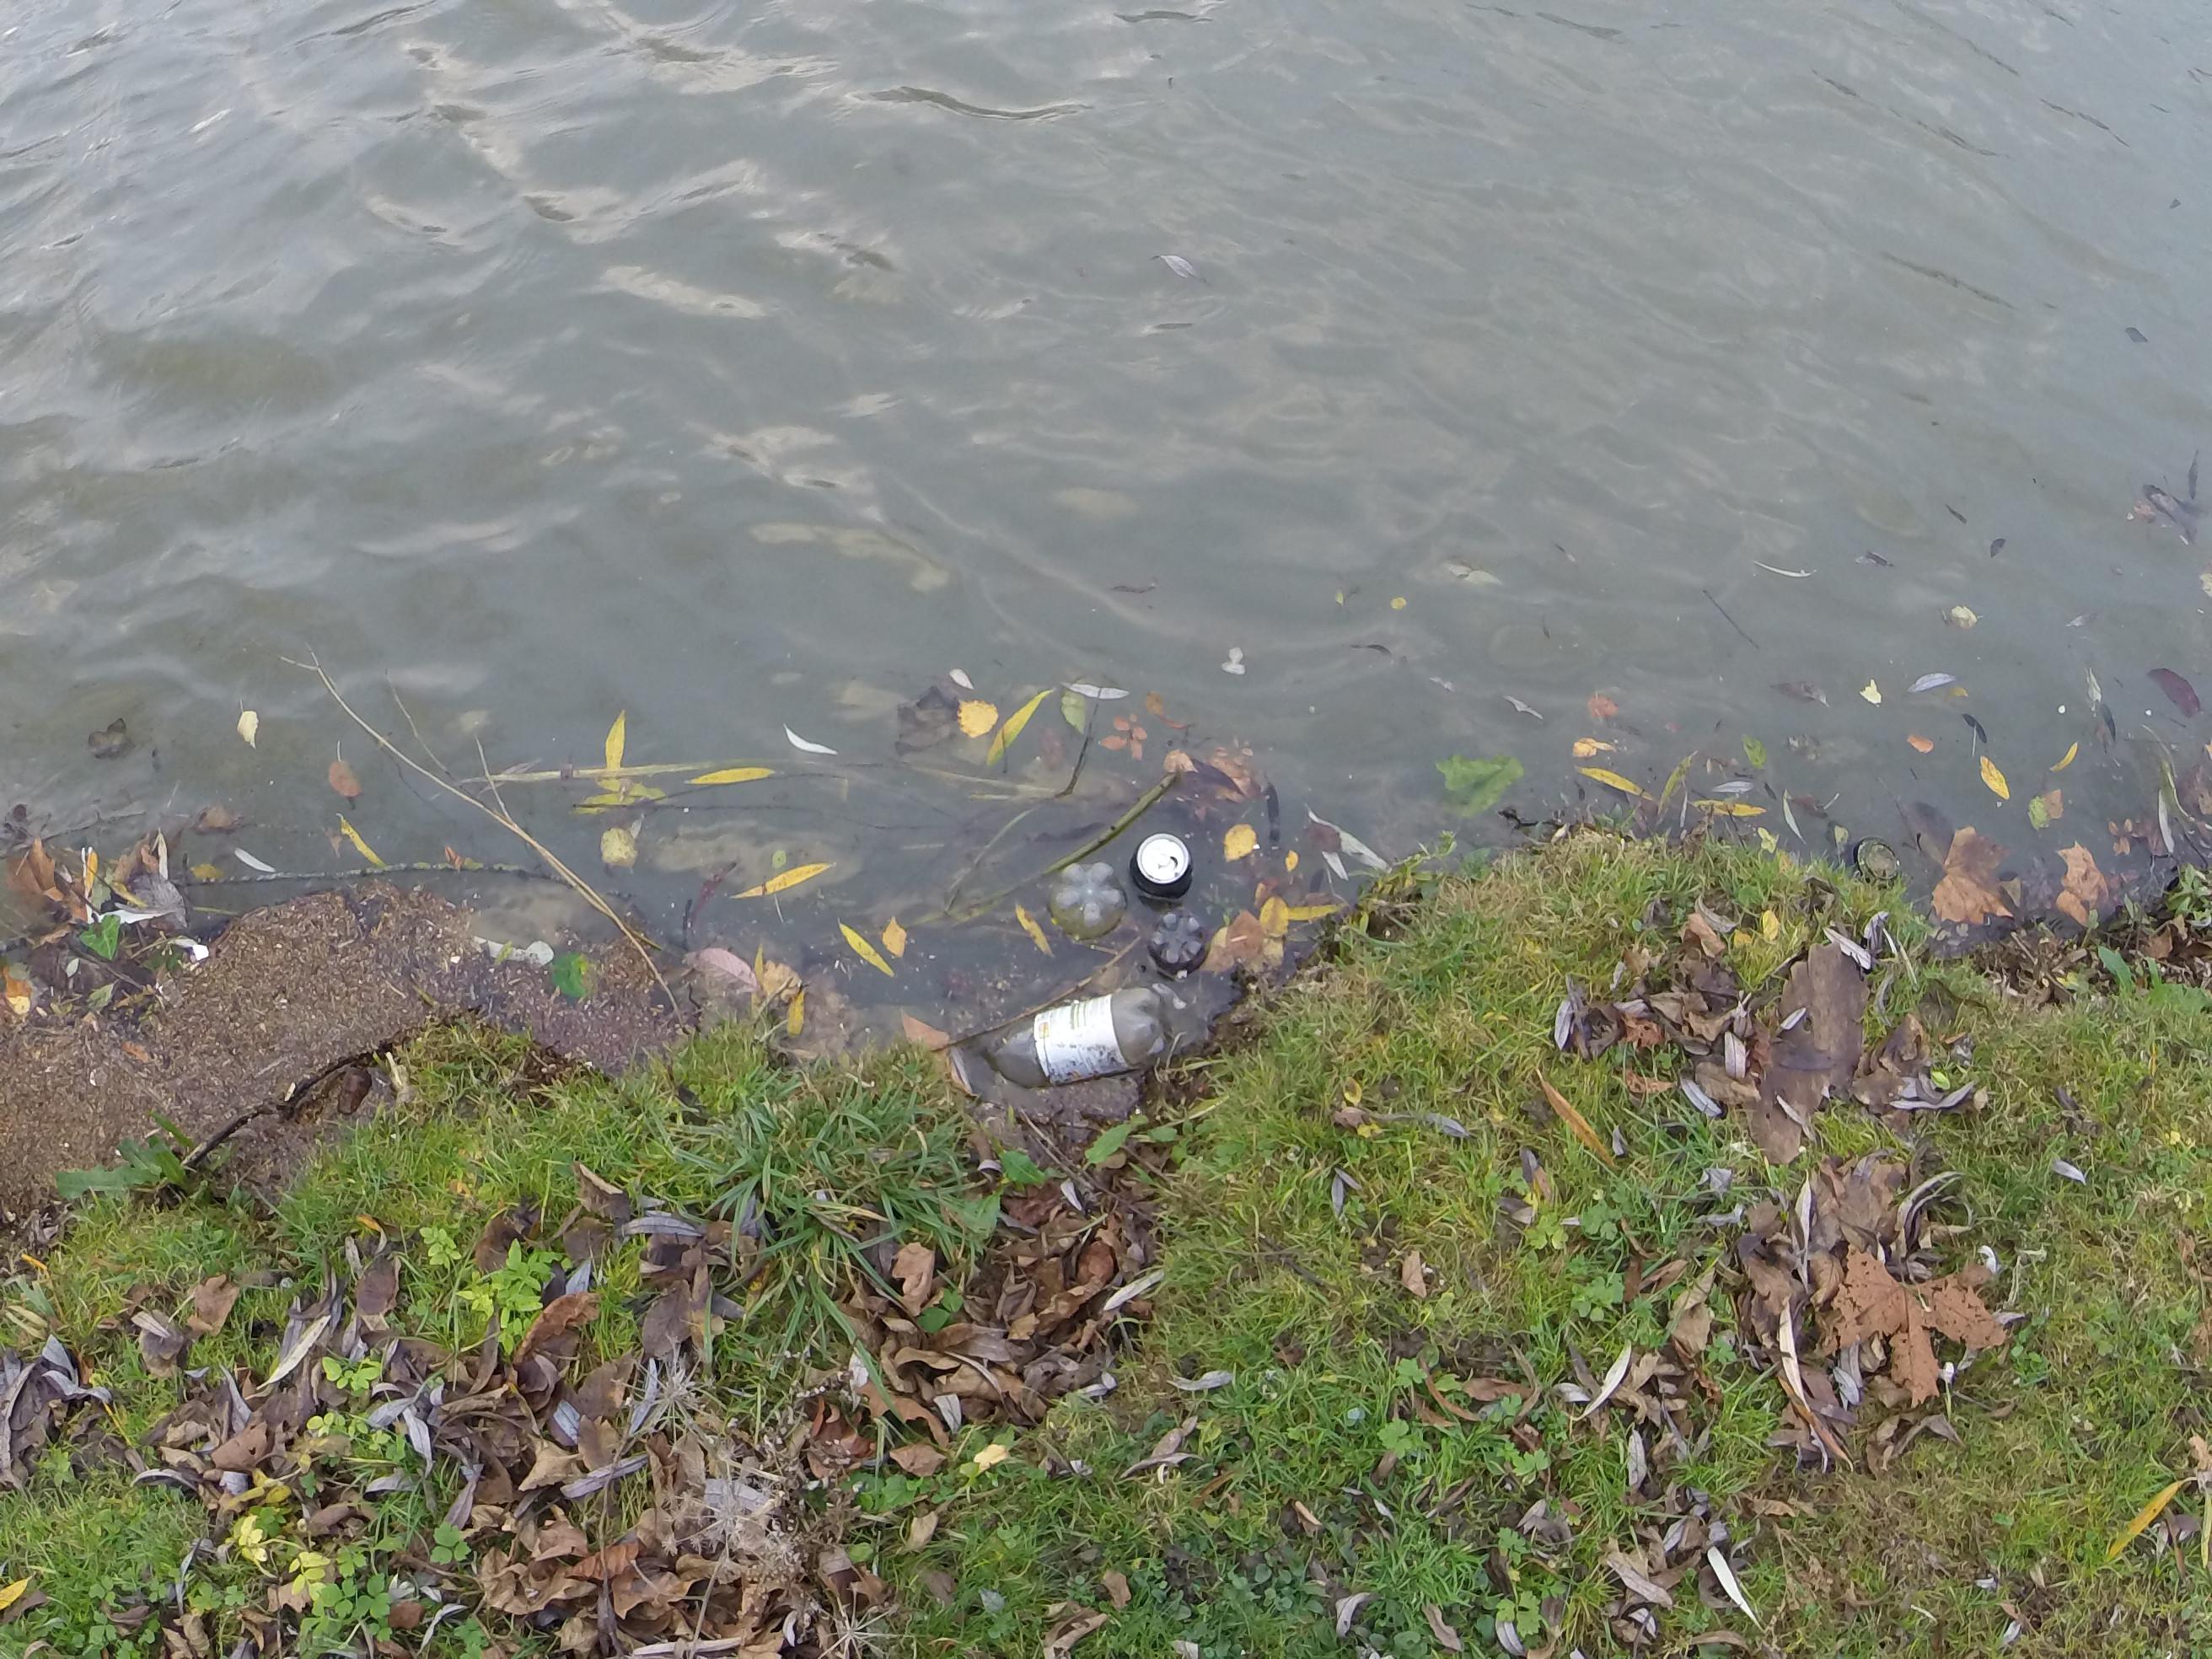
Object: Drink can (Can)

Object: Drink can (Can)

Object: Clear plastic bottle (Bottle)

Object: Clear plastic bottle (Bottle)

Object: Clear plastic bottle (Bottle)